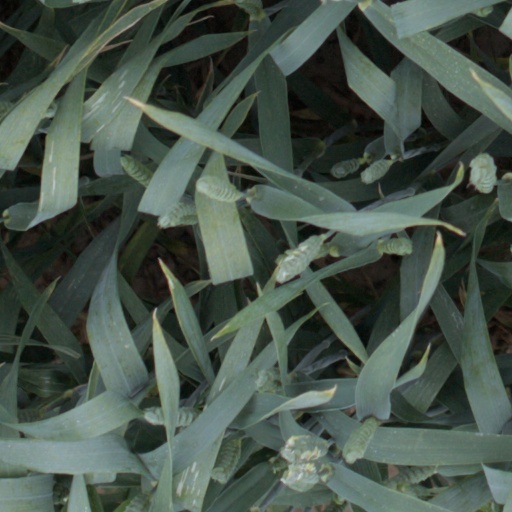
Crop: wheat